2024 EFL Trophy final

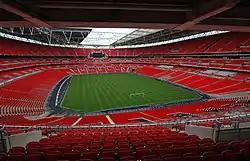
Wembley Stadium, the venue for the 2024 EFL Trophy final

Ahead of the match, Peterborough were in play-off contention, sitting in fourth place in League One, eight points below the automatic promotion places with two games in hand on the teams above them. Their manager Darren Ferguson said "The group of players I've got, I really think they'll thrive on the occasion (at Wembley). I think they'll go there and really enjoy it and hopefully get a performance that's good enough to beat Wycombe." Peterborough's captain Harrison Burrows was a supporter of the club growing up, and attended the 2014 final. Speaking to the "BBC" before the match, Burrows said "I don't want to overthink Wembley. When I get there I know it will hit me...Everyone you speak to says it's such a special feeling to play there."